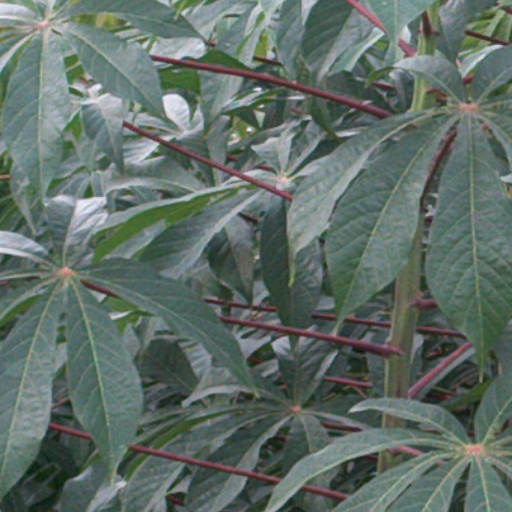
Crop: cassava